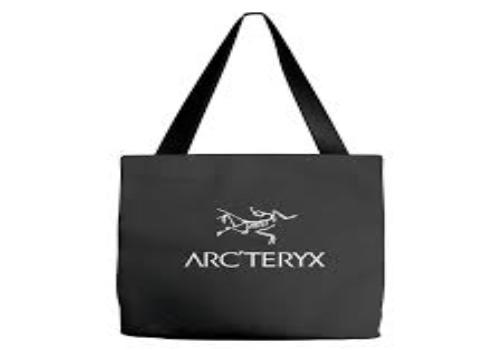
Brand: Arc'teryx
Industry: Clothes